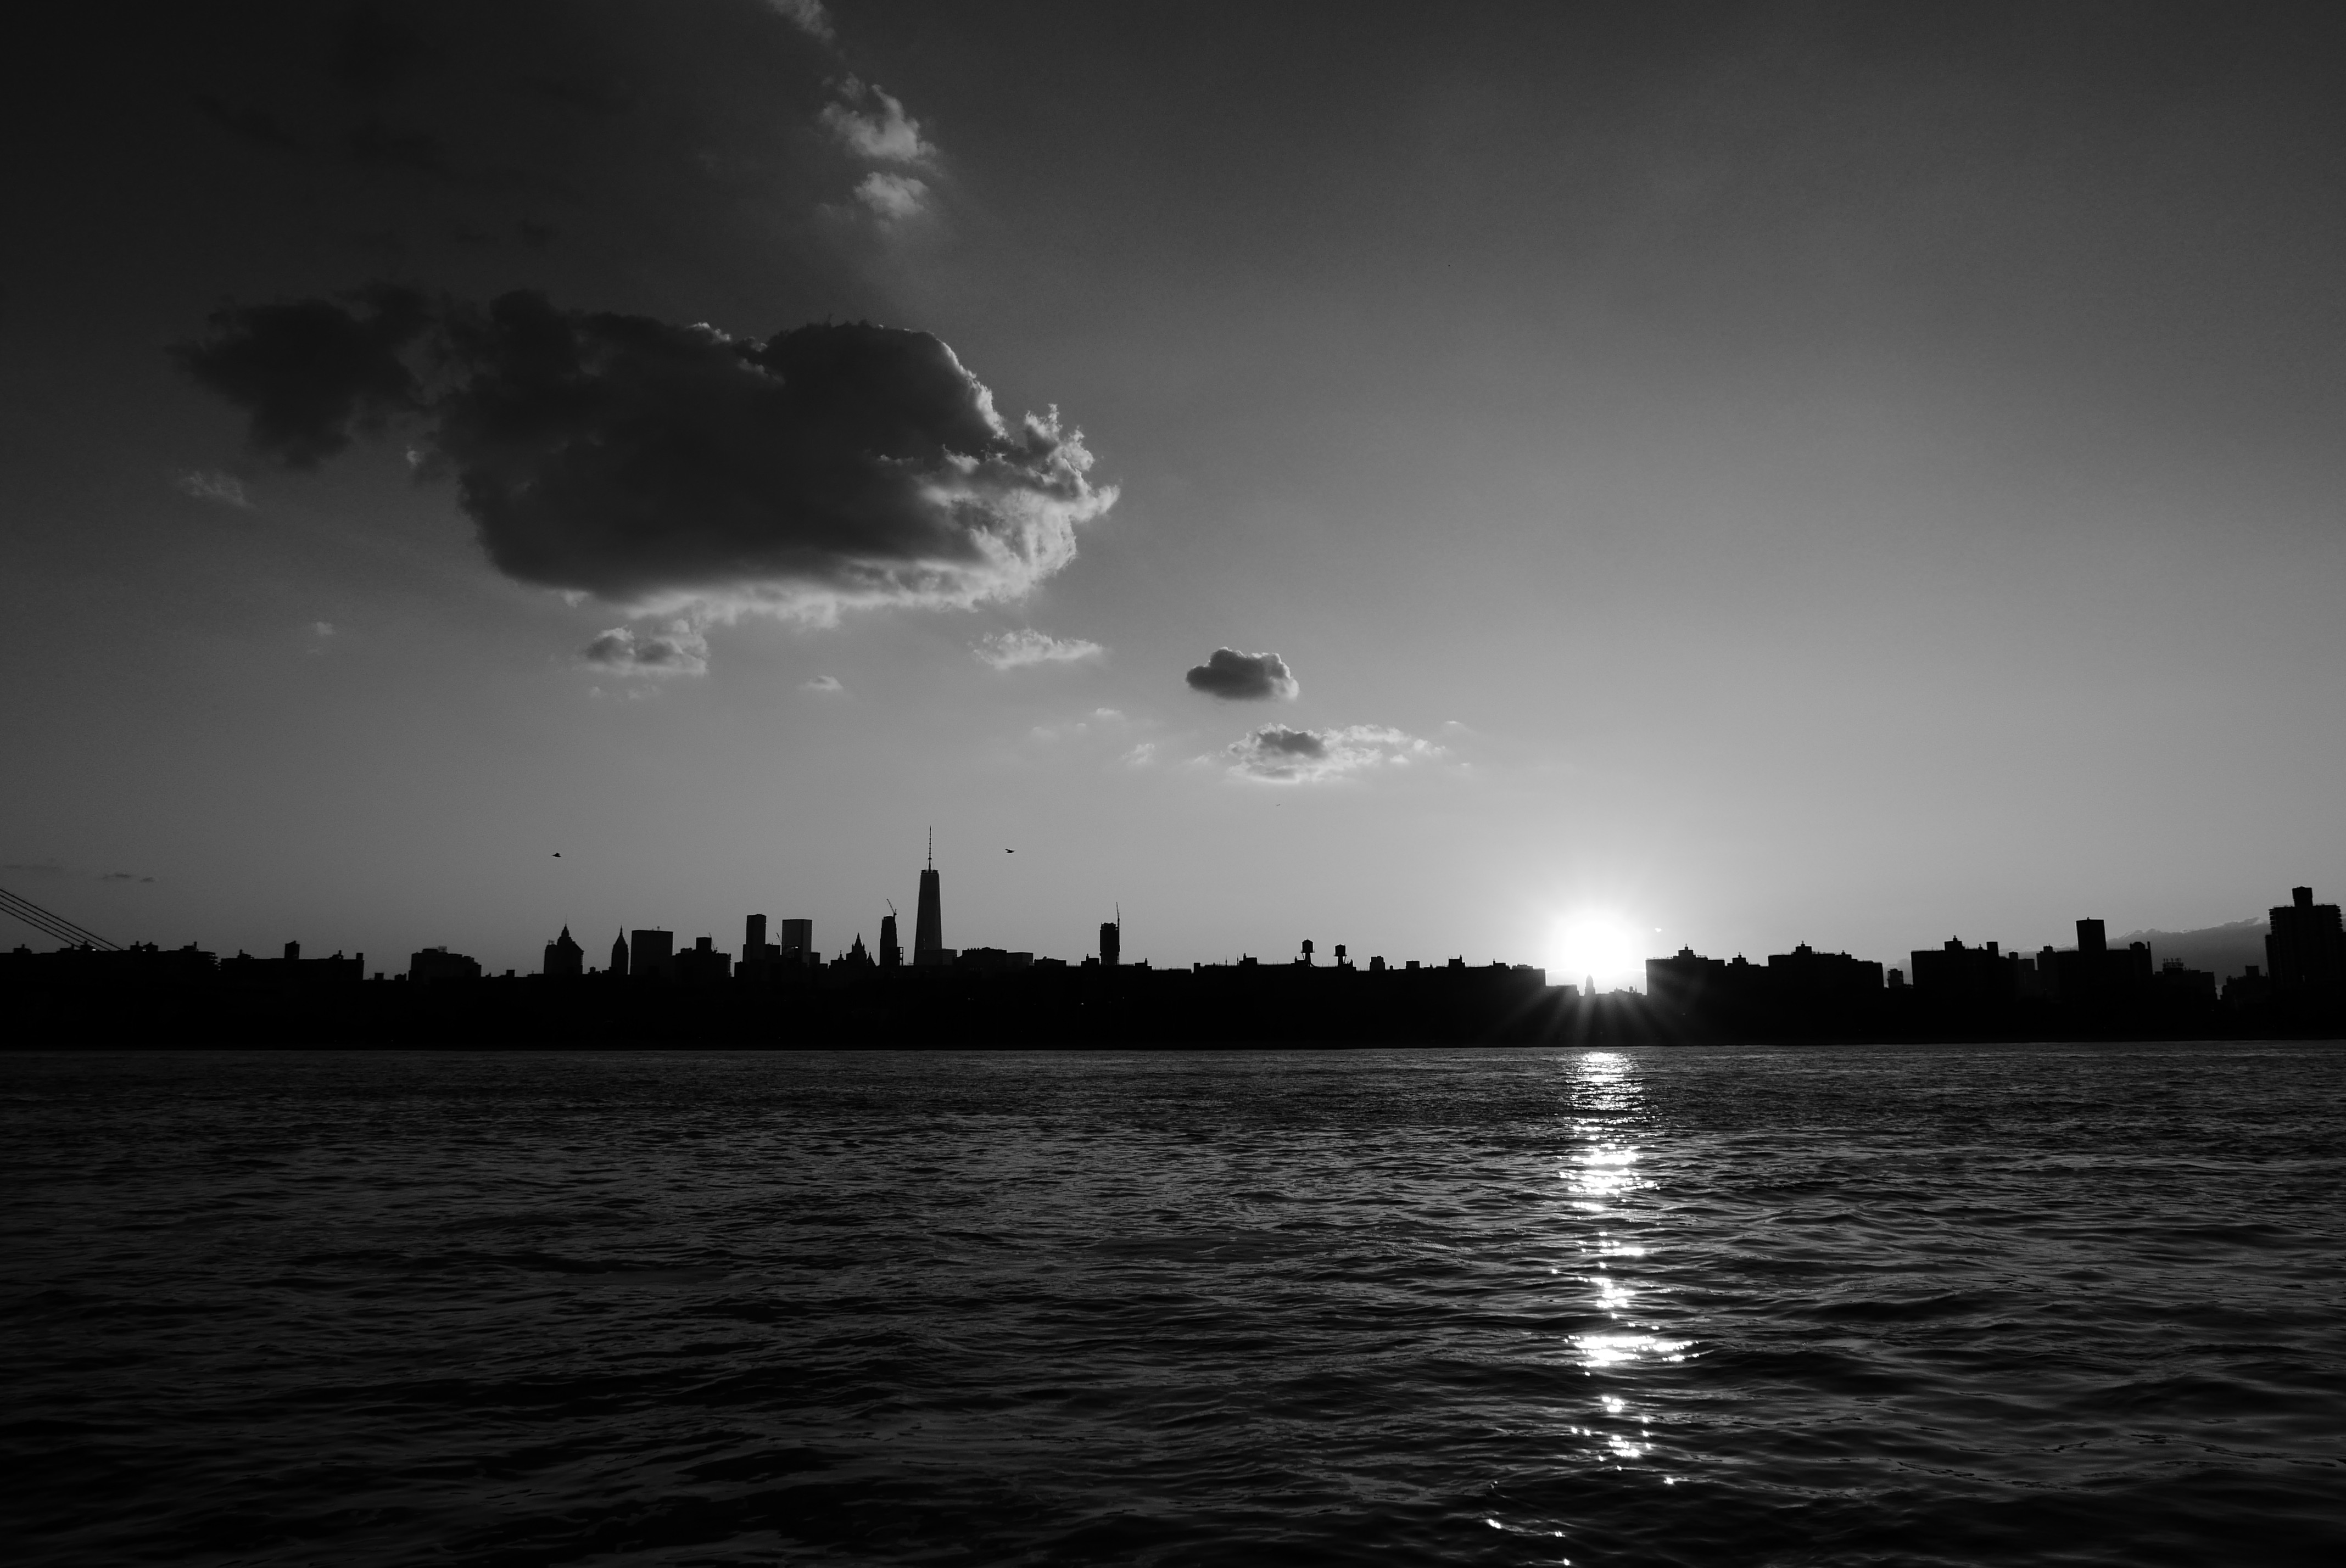
sea, ocean, horizon, light, cloud, black and white, sky, night, wave, dawn, atmosphere, dusk, evening, reflection, darkness, monochrome, moon, moonlight, monochrome photography, atmosphere of earth